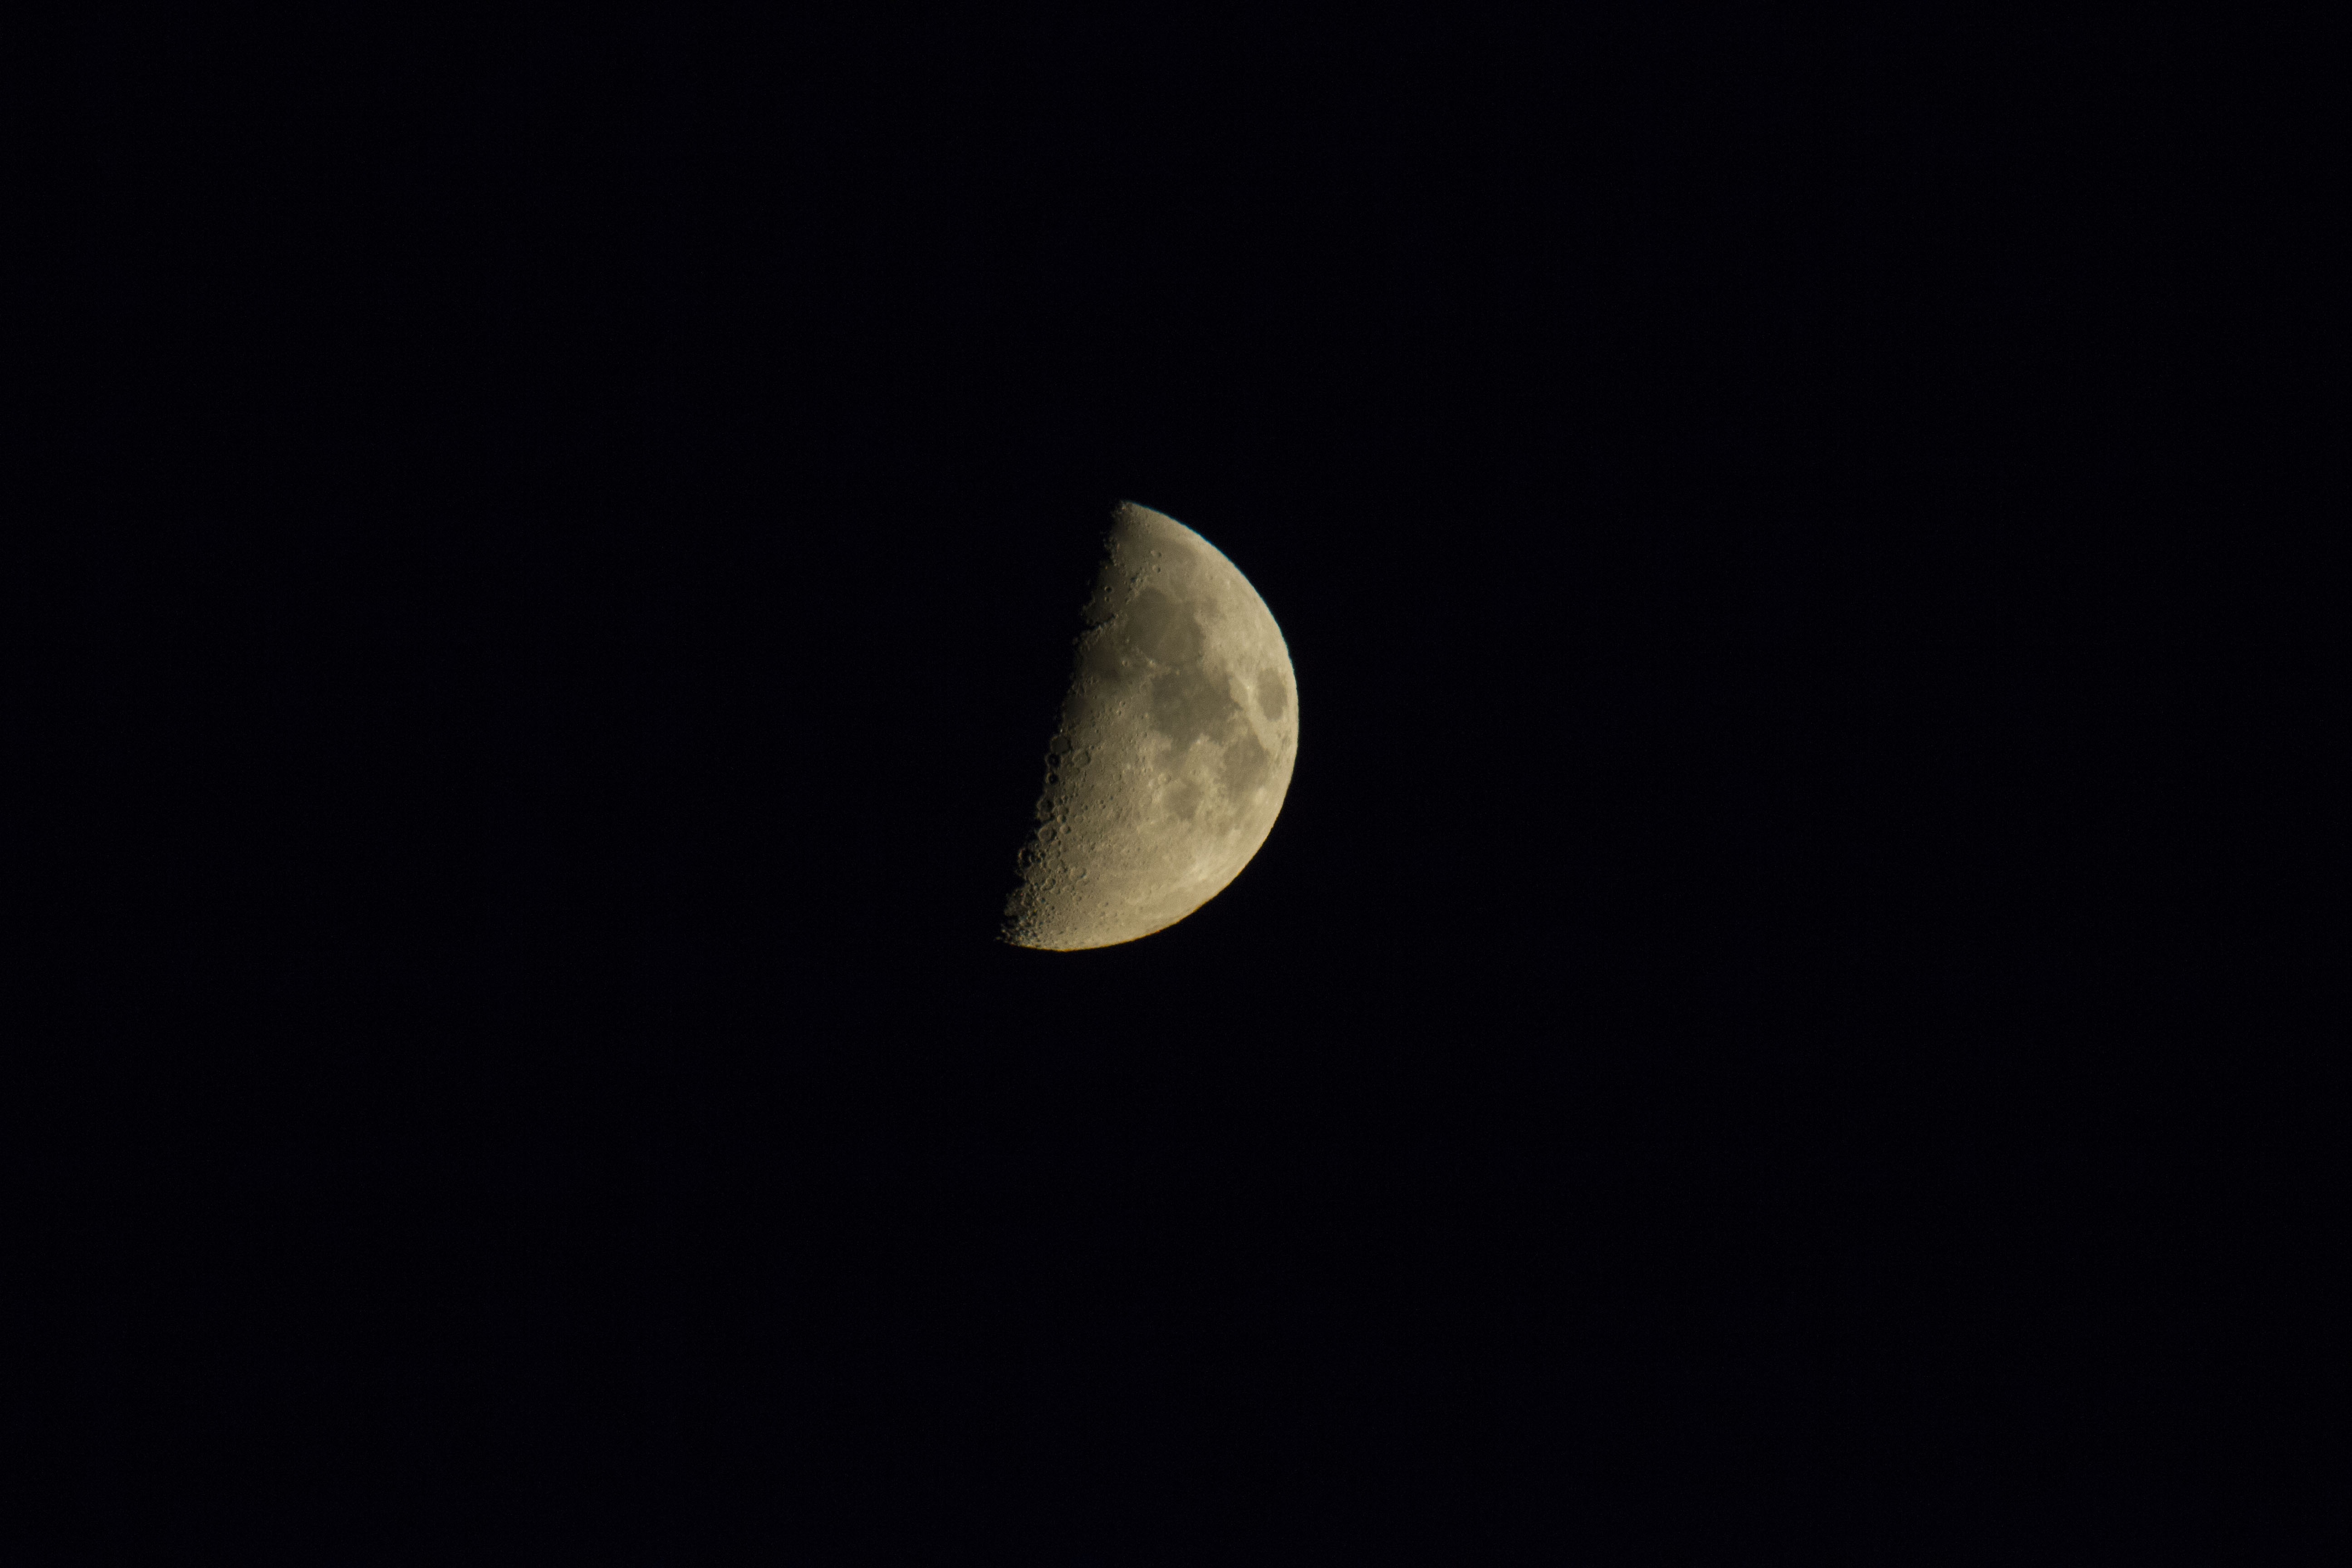
night, atmosphere, dark, darkness, black, moon, moonlight, circle, astronomy, crescent, crescent moon, astronomical object